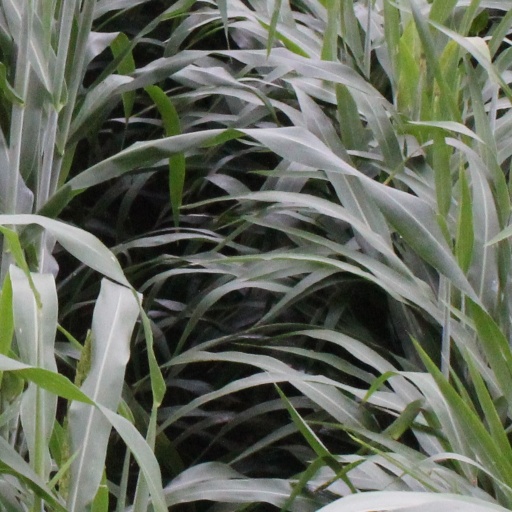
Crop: sorghum